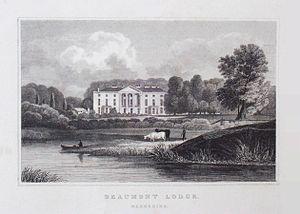
Beaumont College était une institution privée catholique d’enseignement secondaire sise à Old Windsor, dans le Berkshire en Angleterre. Fondé par les Jésuites comme internat pour garçons en 1861 le collège fut fermé en 1967. L'école préparatoire pour garçons âgés de 3 à 13 ans, 'St John's Beaumont School', est toujours en activité. Après 1967 la propriété fut utilisée comme centre de formation, centre de conférence et hôtel.